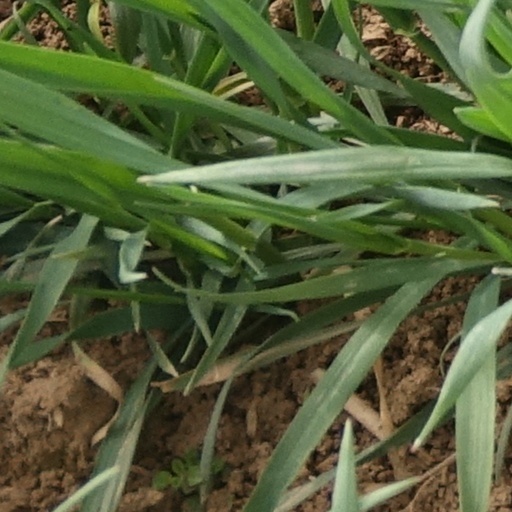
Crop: wheat